Weird Tales

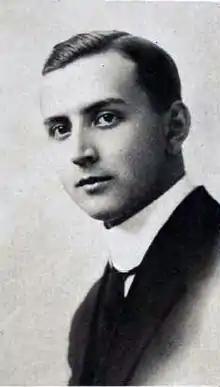
Jacob Clark Henneberger, 1913

In the late 19th century, popular magazines typically did not print fiction to the exclusion of other content; they would include nonfiction articles and poetry, as well. In October 1896, Frank A. Munsey Company's "Argosy" magazine was the first to switch to printing only fiction, and in December of that year, it changed to using cheap wood-pulp paper. This is now regarded by magazine historians as having been the start of the pulp magazine era. For years, pulp magazines were successful without restricting their fiction content to any specific genre, but in 1906, Munsey launched "Railroad Man's Magazine", the first title that focused on a particular niche. Other titles that specialized in particular fiction genres followed, starting in 1915 with "Detective Story Magazine," with "Western Story Magazine" following in 1919. Weird fiction, science fiction, and fantasy all appeared frequently in the pulps of the day, but by the early 1920s, still no single magazine was focused on any of these genres, though "The Thrill Book", launched in 1919 by Street & Smith with the intention of printing "different", or unusual, stories, was a near miss.